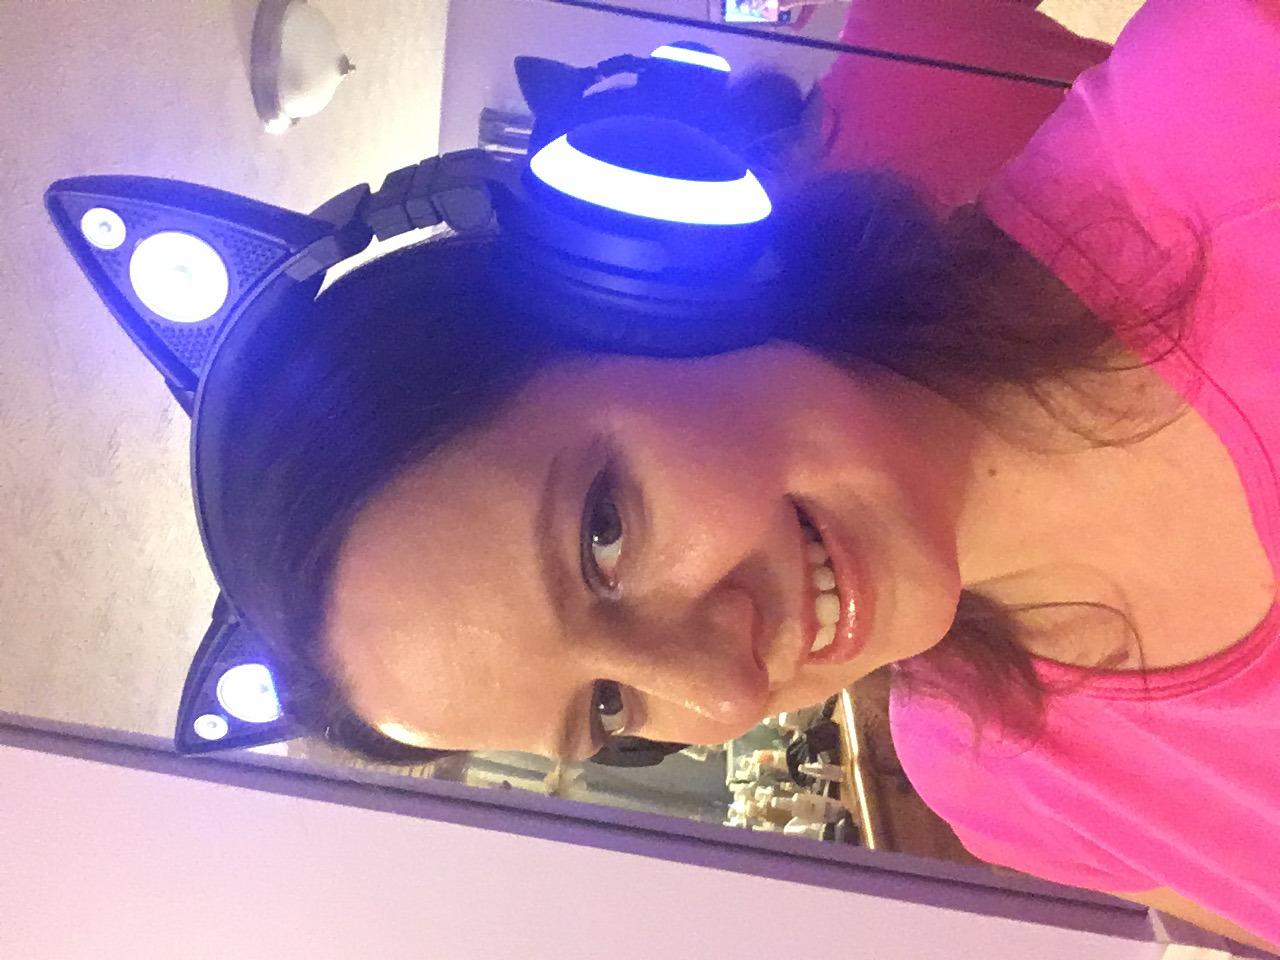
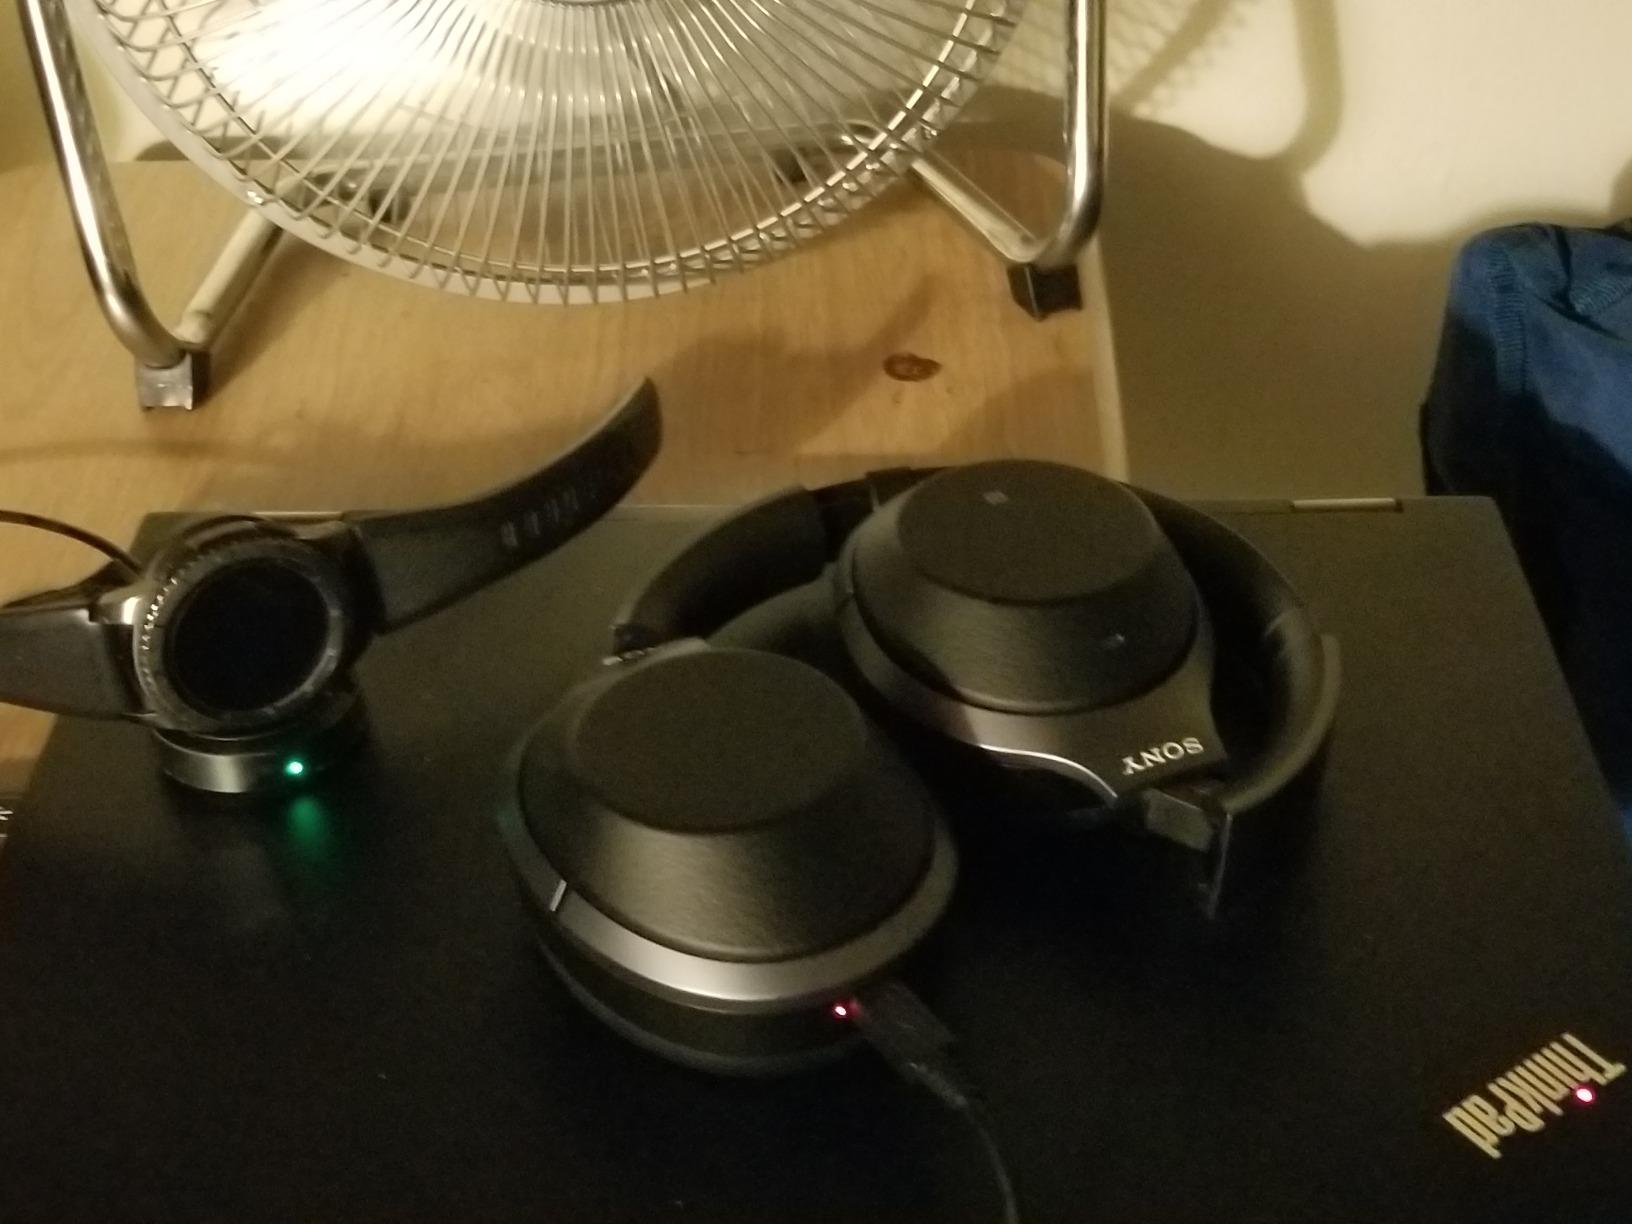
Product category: headphones
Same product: no